John Curtiss Underwood

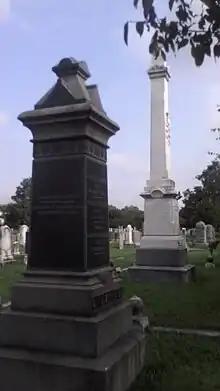

Underwood died a seizure in Washington, D.C. in 1873. Harriet Beecher Stowe wrote a eulogy of Underwood that was published in the "Christian Union" on January 7, 1874.